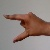
The image shows a hand gesture representing the letter 'Z' in Indian Sign Language.